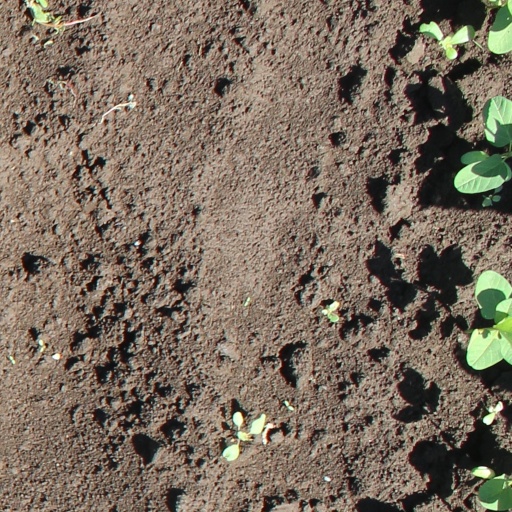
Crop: soybean